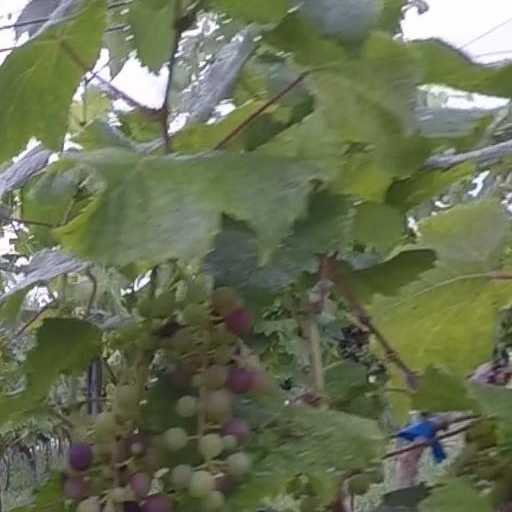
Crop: grape